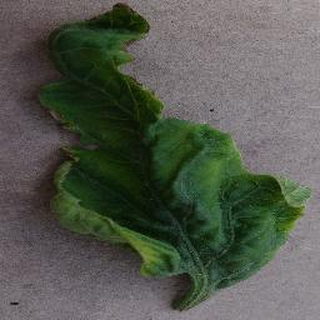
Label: tomato_yellow_leaf_curl_virus